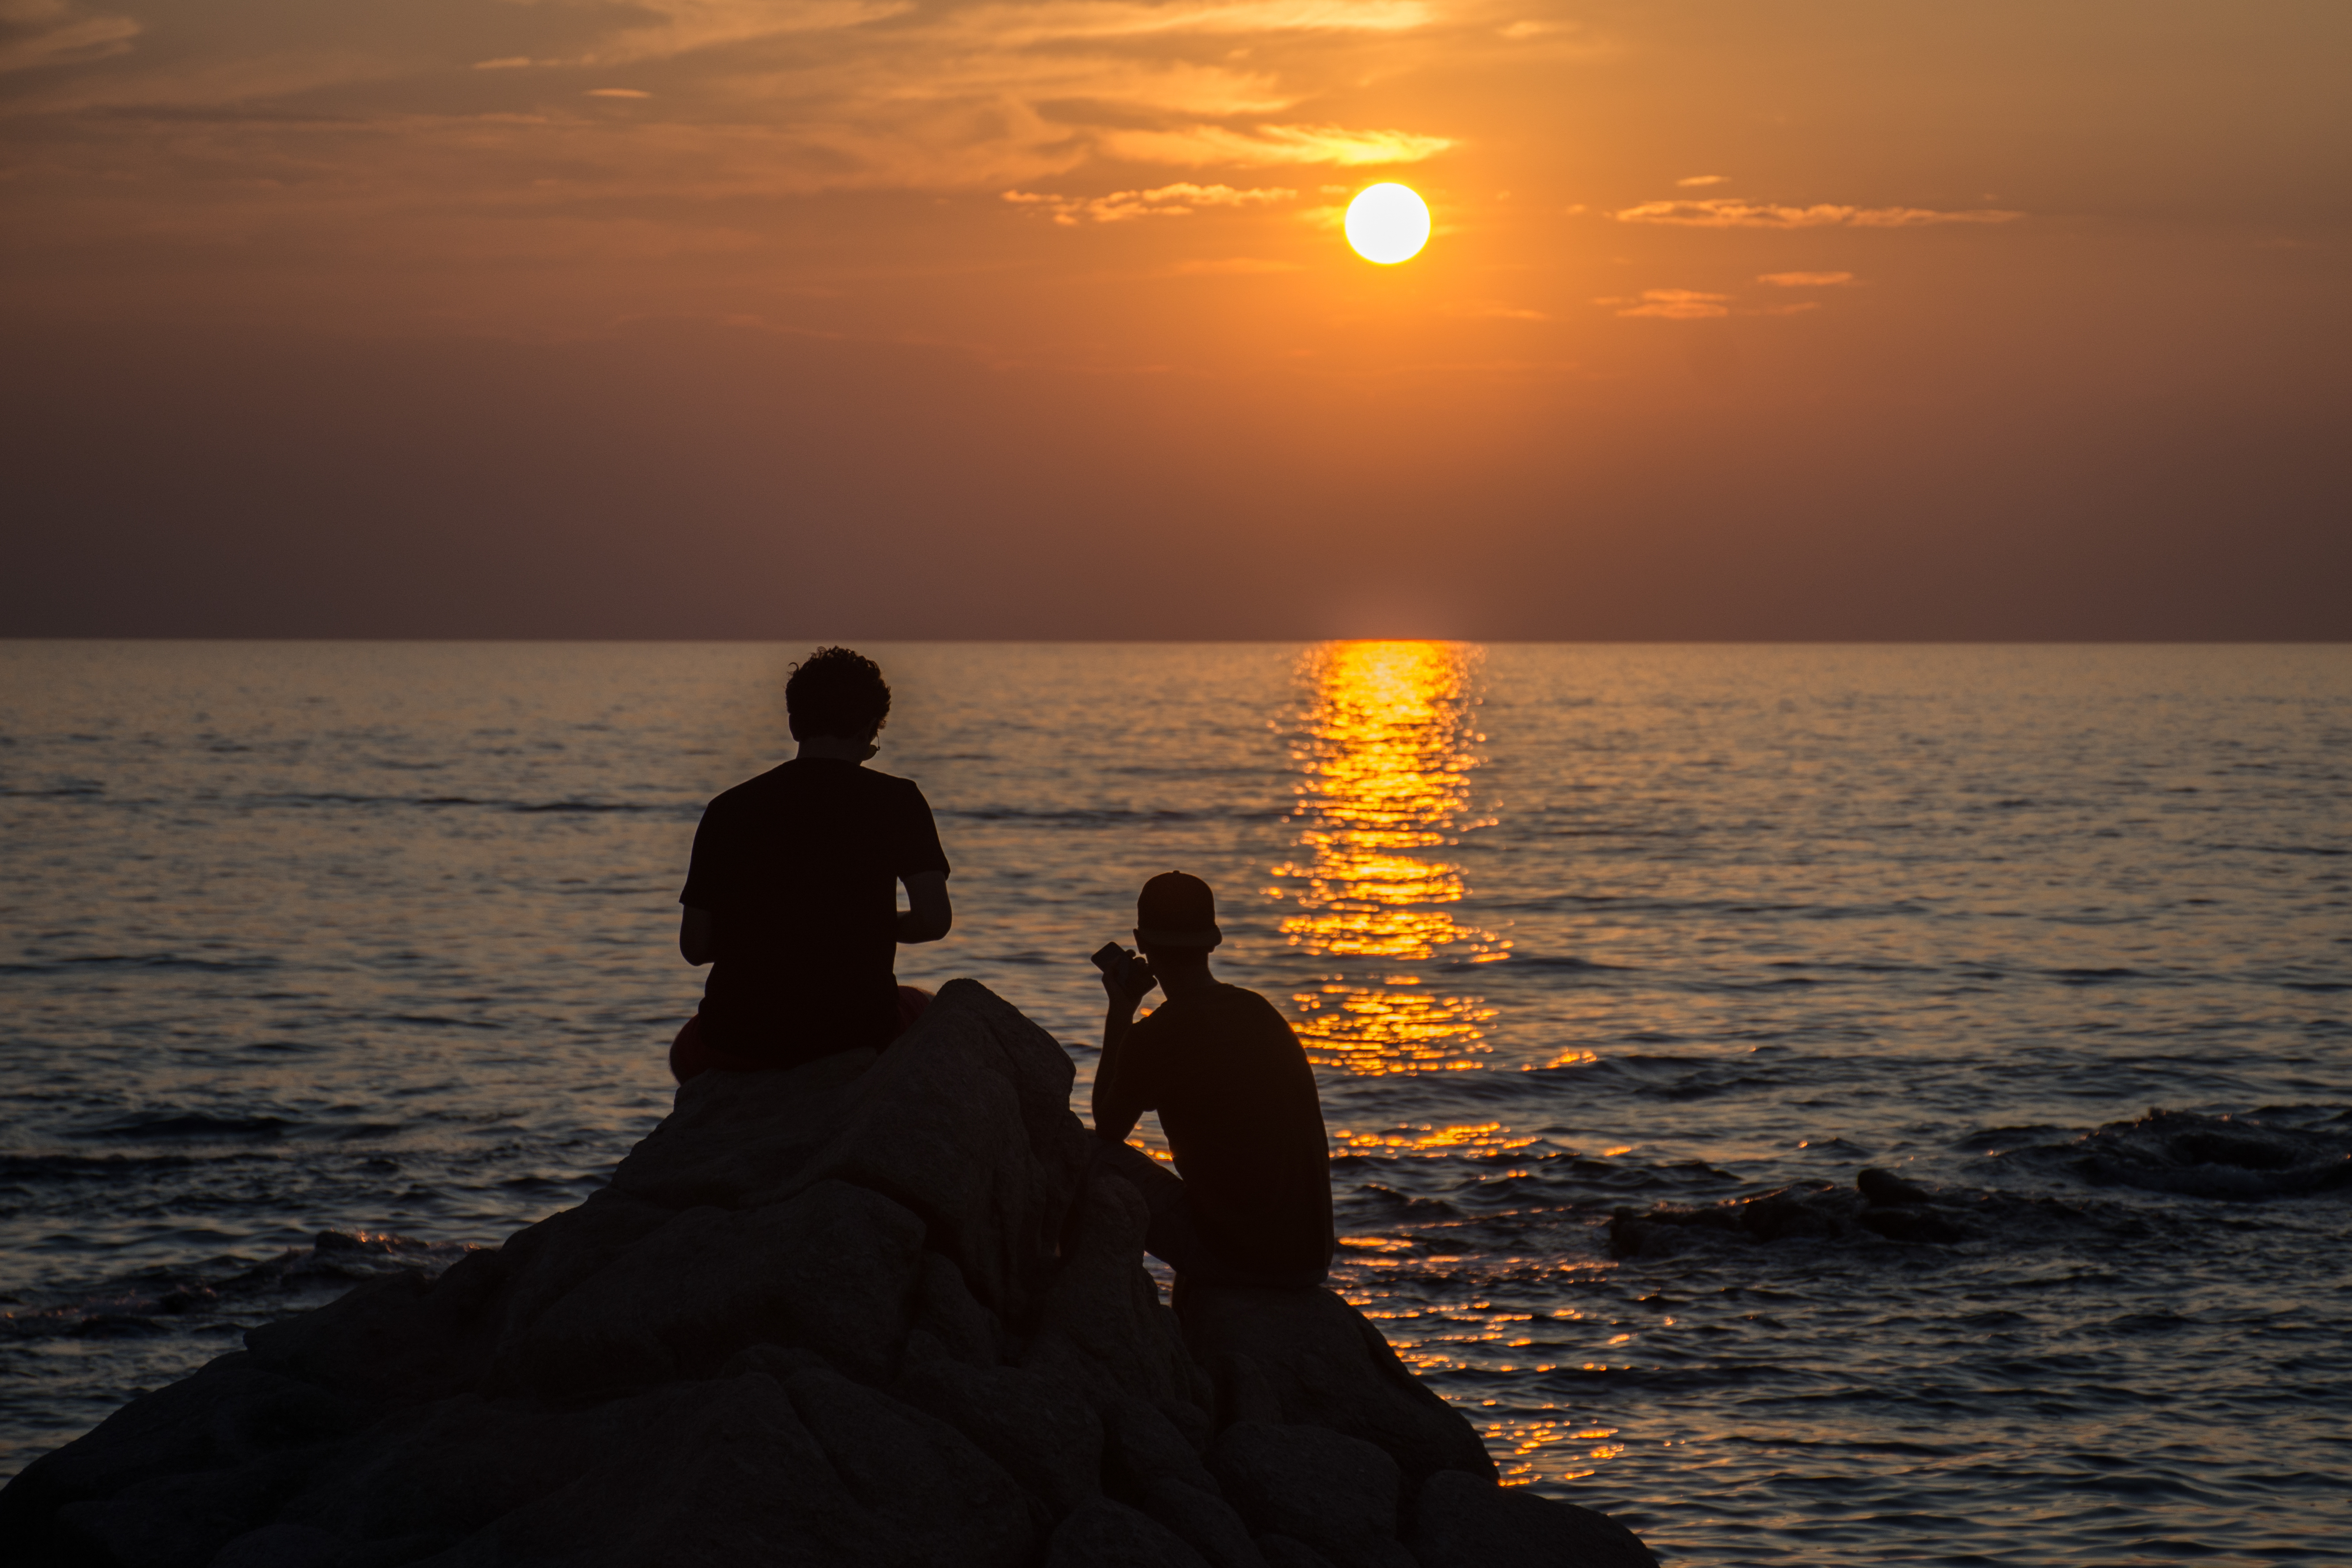
sunset, sea, sun, landscape, horizon, nature, coast, silhouette, stillness, relax, vacation, water, body of water, sky, ocean, sunrise, evening, wave, shore, beach, calm, sunlight, dusk, fun, cloud